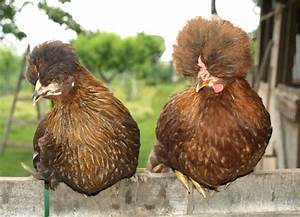
Label: chicken